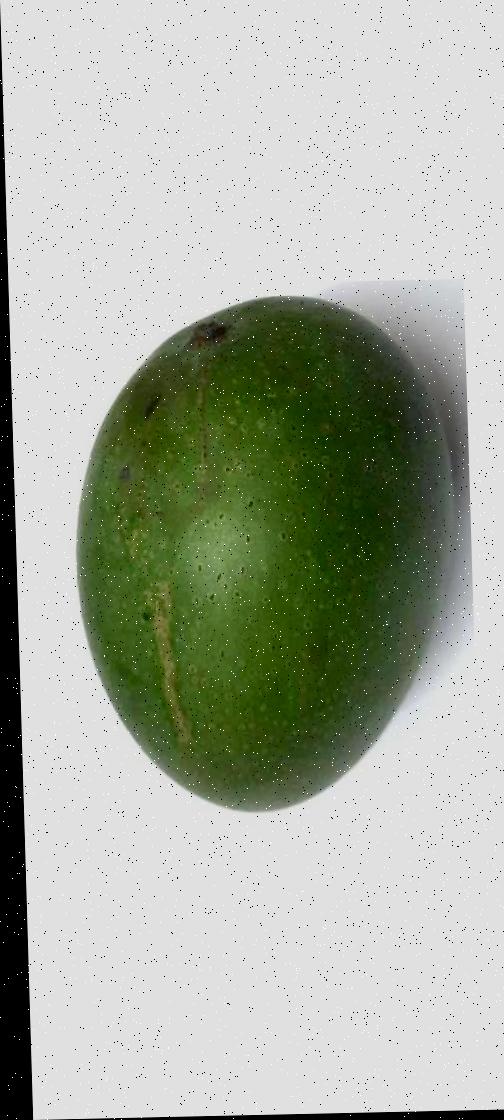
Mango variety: Ashshina Zhinuk